Karen Chen

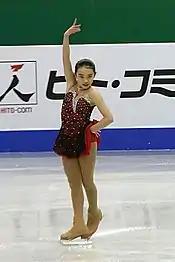

In the 2013–14 season, Chen received her first ISU Junior Grand Prix (JGP) assignments. She won bronze in Riga, Latvia, followed by gold in Košice, Slovakia, and qualified for the JGP Final. While practicing a triple Lutz, she sustained a type three tibia fracture in her right ankle. The injury led her to withdraw from the JGP Final. Chen spent four weeks on crutches and resumed training in mid-December. She withdrew from the junior event at the 2014 U.S. Championships after placing fifth in the short program. At the 2014 World Junior Championships in Sofia, Bulgaria, she placed sixth in the short program, ninth in the free skate, and ninth overall.